Civil disobedience

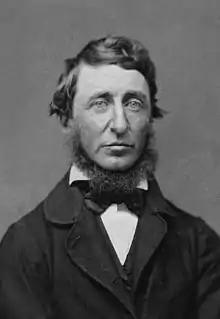
Henry David Thoreau's classic essay "Civil Disobedience" inspired Martin Luther King Jr. and many other activists.

Henry David Thoreau's 1849 essay "Resistance to Civil Government" was eventually renamed "Essay on Civil Disobedience". After his landmark lectures were published in 1866, the term began to appear in numerous sermons and lectures relating to slavery and the war in Mexico. Thus, by the time Thoreau's lectures were first published under the title "Civil Disobedience", in 1866, four years after his death, the term had achieved fairly widespread usage.